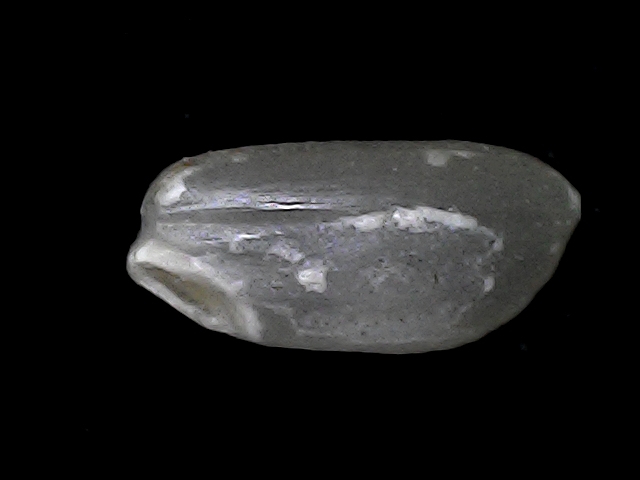
Rice variety: BD33